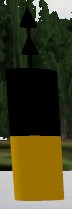
Label: cardinal_north
Descriptions: two black cones with peaks upward on the buoy top mark ||| top half black, bottom half yellow ||| two cones with apexes pointing upward on the buoy top mark